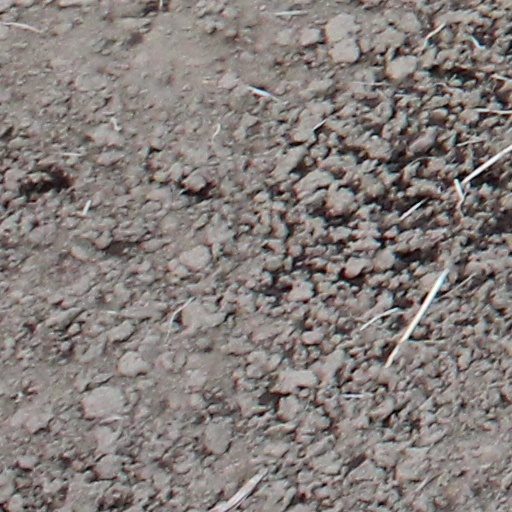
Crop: wheat